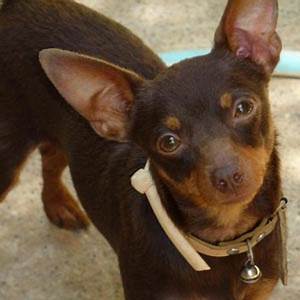
Label: dog